Io (moon)

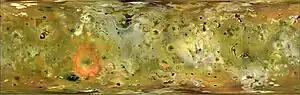
Io's surface map

Io plays a significant role in shaping Jupiter's magnetic field, acting as an electric generator that can develop 400,000 volts across itself and create an electric current of 3 million amperes, releasing ions that give Jupiter a magnetic field inflated to more than twice the size it would otherwise have. The magnetosphere of Jupiter sweeps up gases and dust from Io's thin atmosphere at a rate of 1 tonne per second. This material is mostly composed of ionized and atomic sulfur, oxygen and chlorine; atomic sodium and potassium; molecular sulfur dioxide and sulfur; and sodium chloride dust. These materials originate from Io's volcanic activity, with the material that escapes to Jupiter's magnetic field and into interplanetary space coming directly from Io's atmosphere. These materials, depending on their ionized state and composition, end up in various neutral (non-ionized) clouds and radiation belts in Jupiter's magnetosphere and, in some cases, are eventually ejected from the Jovian system.